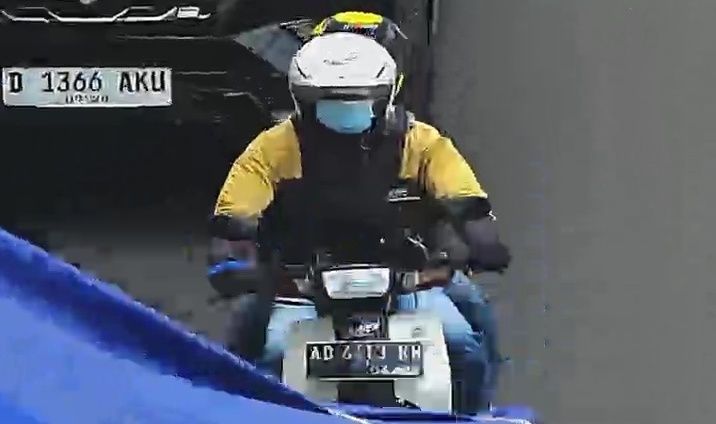
person-with-helmet: 2
person-without-helmet: 0